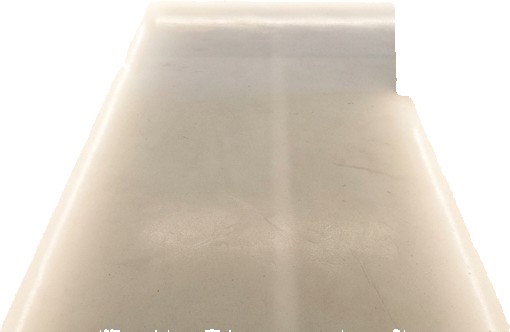
Surface category: floors